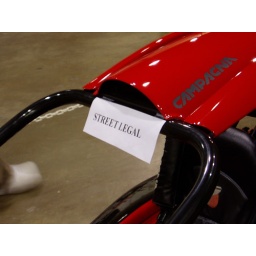
They had this sign on several vehicles in this building